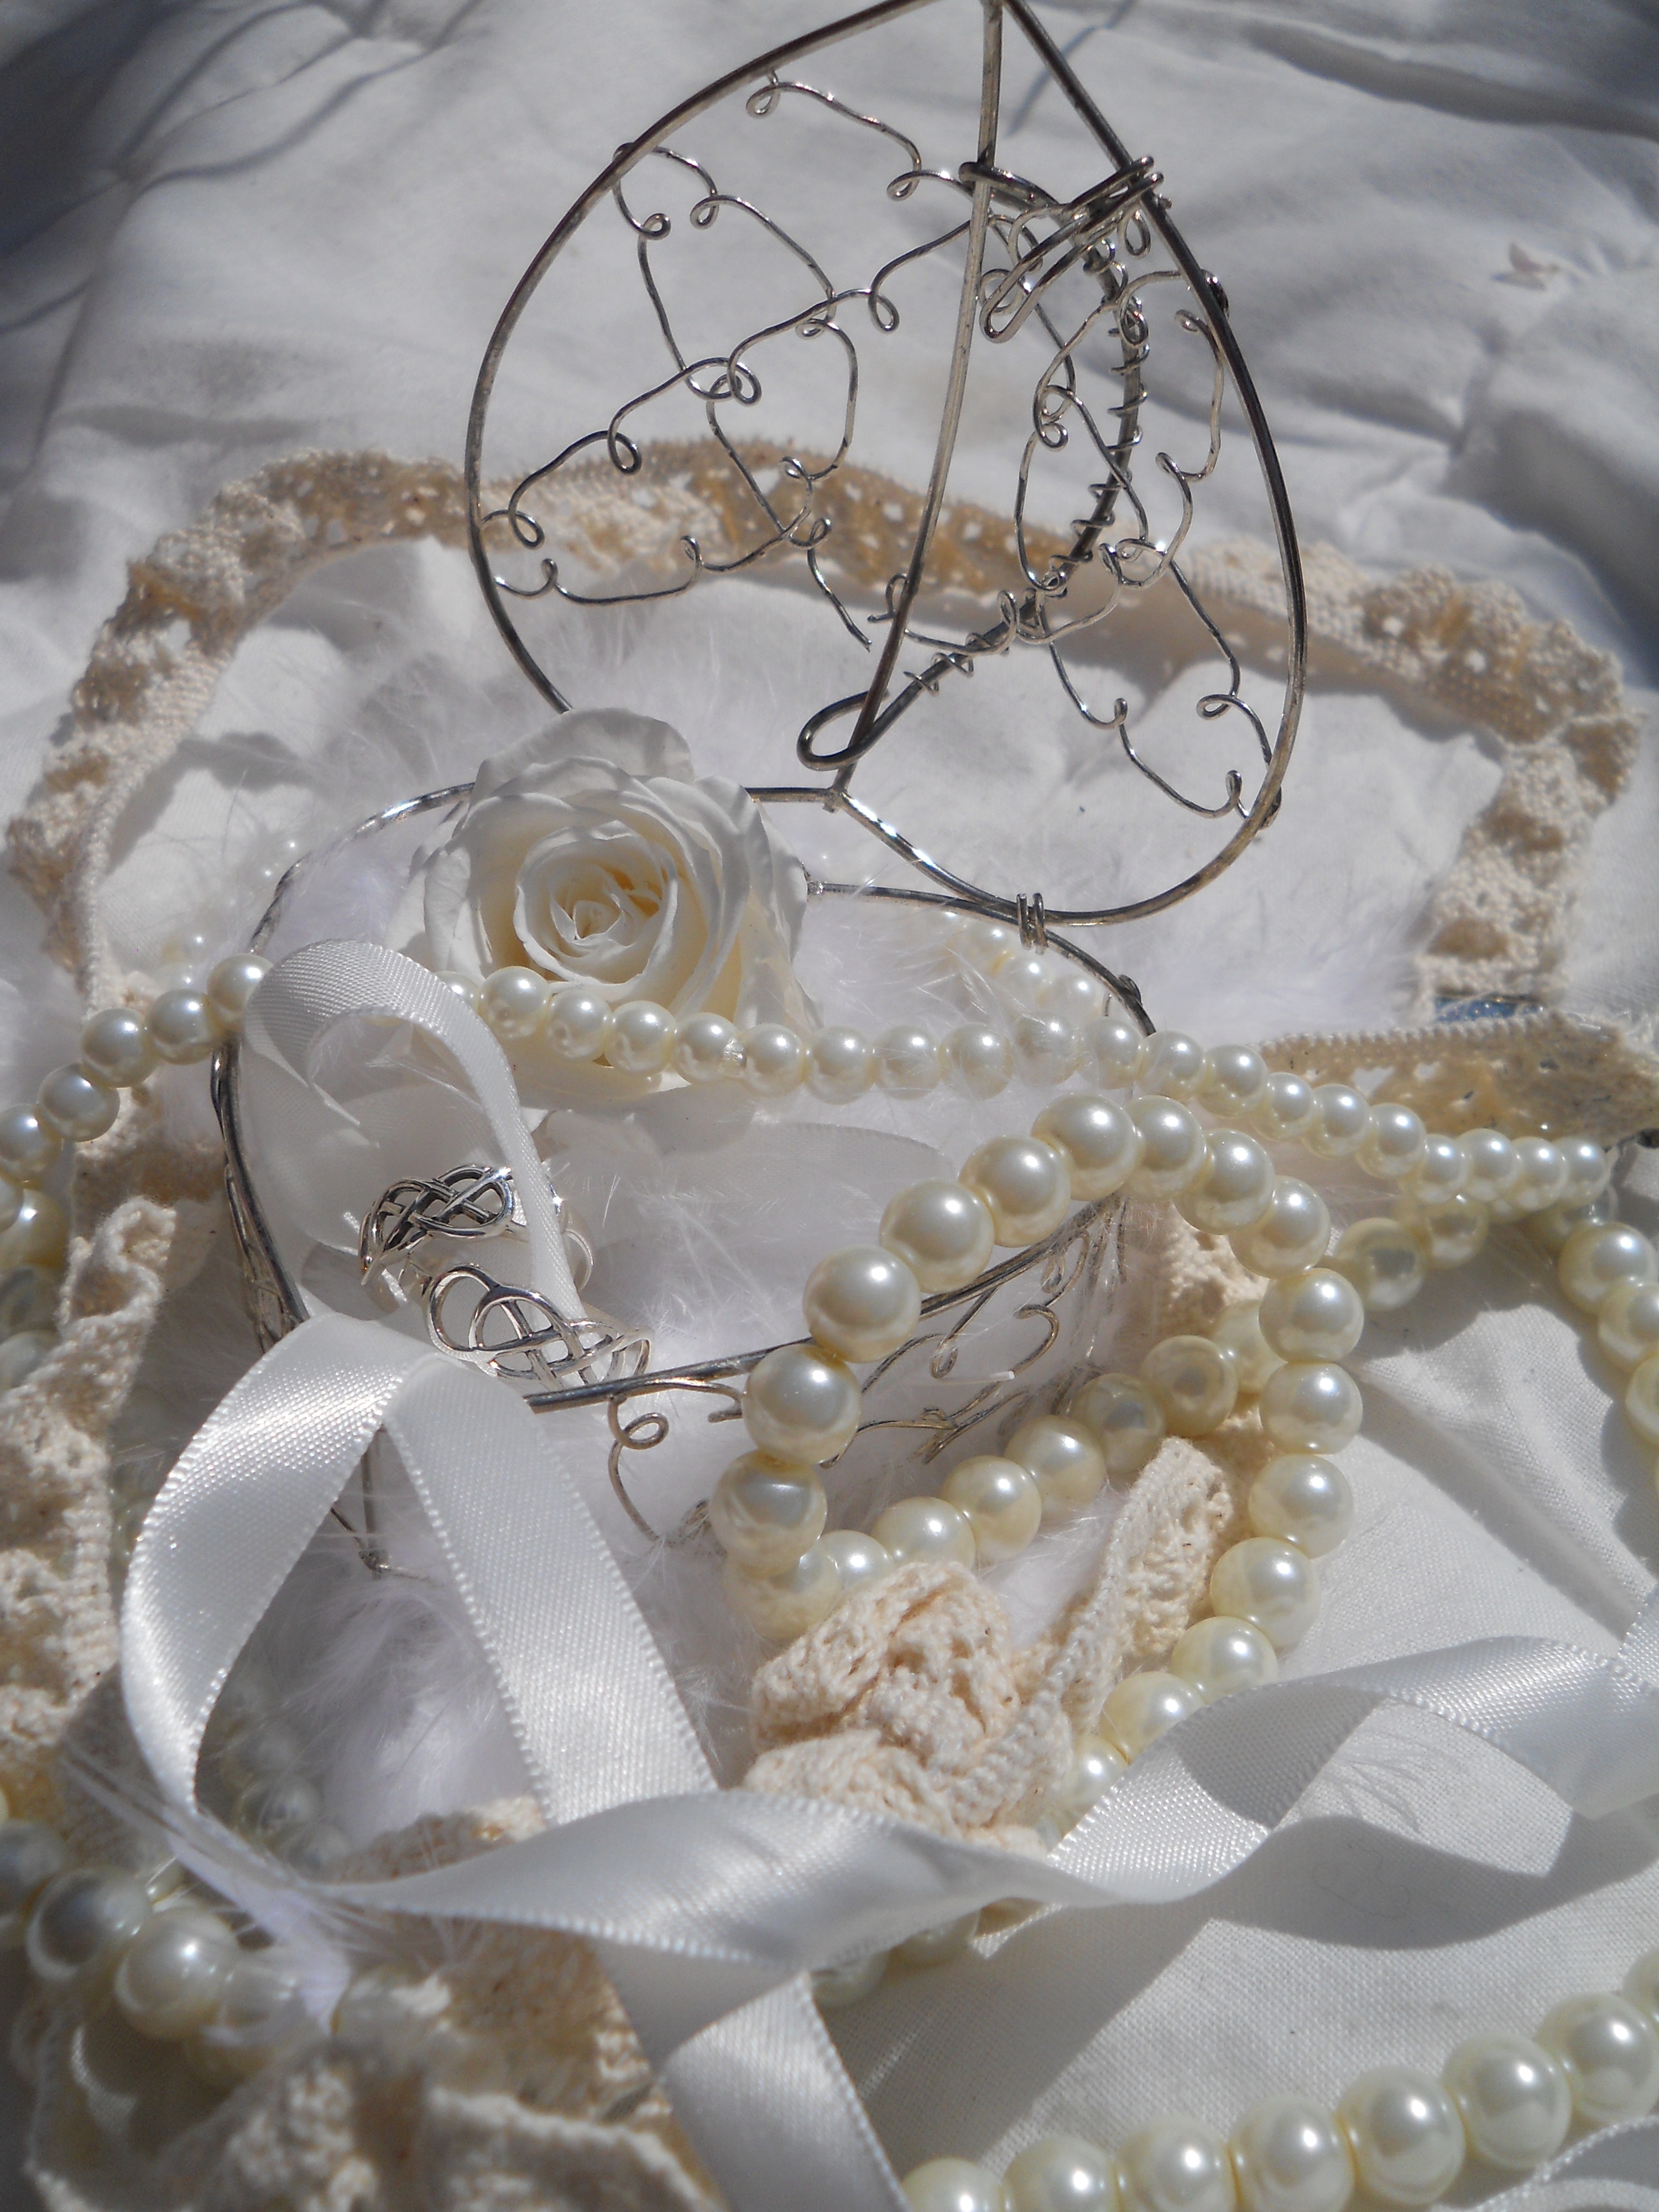
flower, heart, clothing, pink, wedding, jewellery, feathers, rings, tiara, beads, infinite, satin, fashion accessory, headpiece, hair accessory